Kris Budden

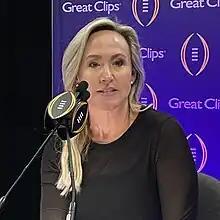
Budden in 2024

Kristen Lee Budden (born March 9, 1984) is an American sports reporter for ESPN. Budden is known for reporting on the San Diego Padres as well as being a sideline reporter for college football and college basketball.